Dewey's sit-ins

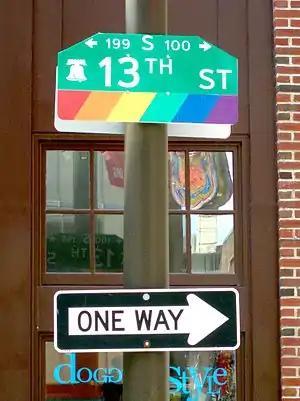
Philadelphia Gayborhood street sign on 13th Street, near Washington Square West.

Dewey's provided a place for "non-conforming" individuals who were unwelcome at other local establishments to socialize. Warnings to the LGBT community such as "FAGOT'S-STAY OUT" were displayed in nearby bars like The Beanery. Early in 1965, and allegedly in response to a "crowd of gender-variant teenagers" whom Dewey's considered unruly, management and employees of Dewey's began a new discriminatory policy denying service to LGBT individuals. When three teenagers heard of LGBT patrons being denied service, they took action. In the spirit of African American lunch counter sit-ins, which became more prevalent in the 50's and 60's, the first Dewey's sit-in was organized. Little information exists as to how the first Dewey's sit-in was organized and who specifically was involved in both sit-ins. Both the activists involved in the first sit-in and Clark Polak and the Janus Society's involvement in the organization of the second Dewey's sit-in, no doubt helped create momentum for the LGBT cause.